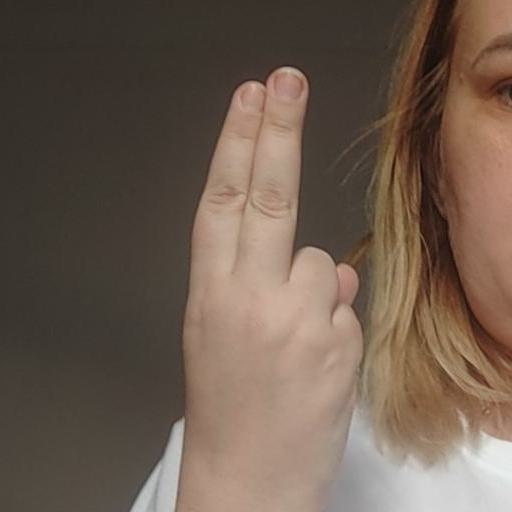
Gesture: two_up_inverted